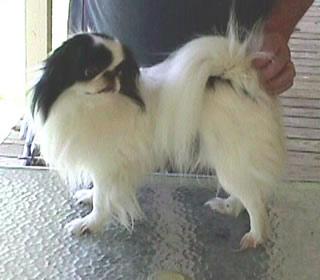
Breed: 249-n000106-Japanese_spaniel